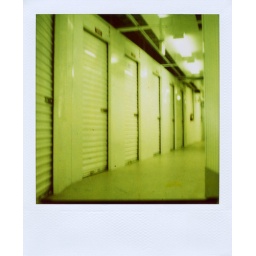
anonymous white doors in a large empty building...